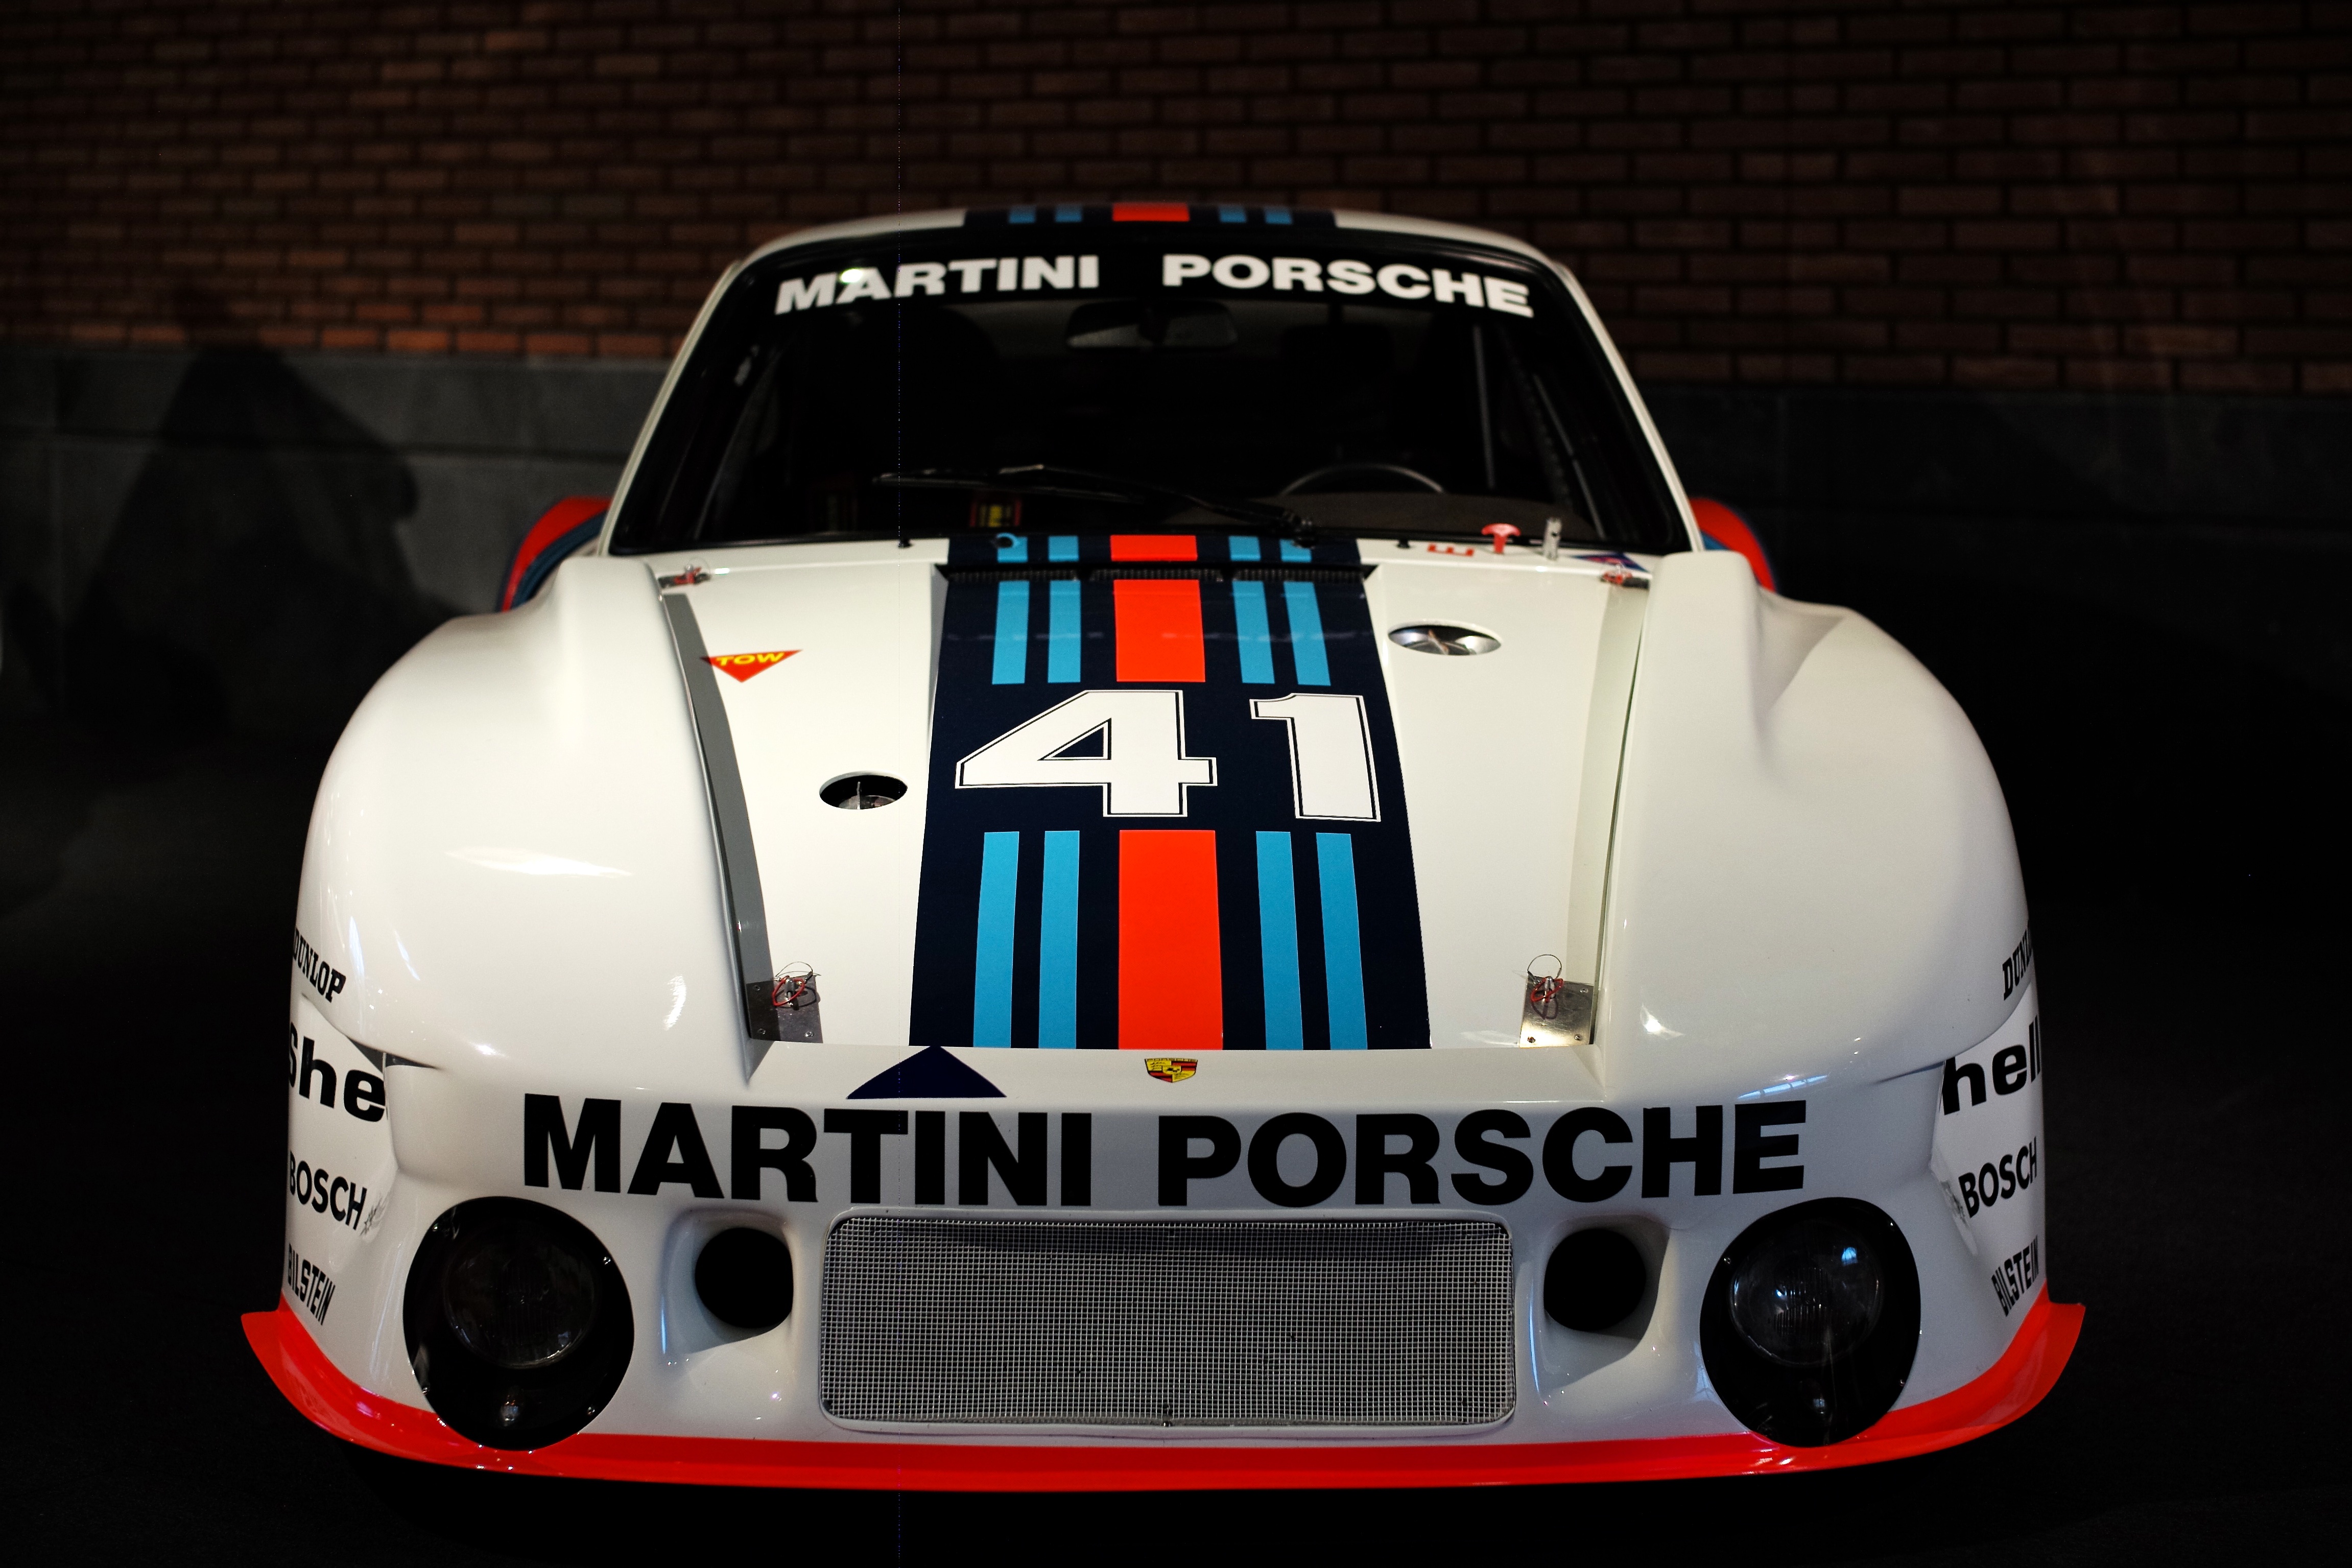
car, europe, vehicle, museum, sports car, race car, race, supercar, holland, hague, netherlands, race track, porsche, louwman, leicam, summilux50f14, typ240, land vehicle, automobile make, automotive design, luxury vehicle, sports prototype